Los Tuxtlas

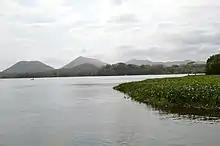
Lake Catemaco and mountains as seen from the Nanciyaga Ecological Reserve

The Sierra de Los Tuxtlas is a coastal volcanic mountain range that runs parallel with the Gulf of Mexico, 80 km long and 50 km at its widest, covering an area of 3,300km2. It is completely isolated from any other mountain range, surrounded by the Papaloapan and Coatzacoalcos River basins. It is the easternmost point of the Trans-Mexican Volcanic Belt and has high geological and ecological complexity, subject to volcanic forces as well as erosion from wind and rain off the Gulf of Mexico.